Xavier Rhodes

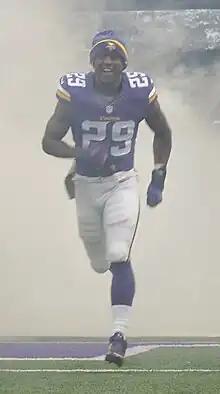
Rhodes with the Minnesota Vikings in 2014

Xavier Rhodes (born June 19, 1990) is an American former professional football player who was a cornerback in the National Football League (NFL). He played college football for the Florida State Seminoles, and was selected by the Minnesota Vikings in the first round of the 2013 NFL draft. With the Vikings, Rhodes made three Pro Bowls and was a first-team All-Pro selection.